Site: brandenburg
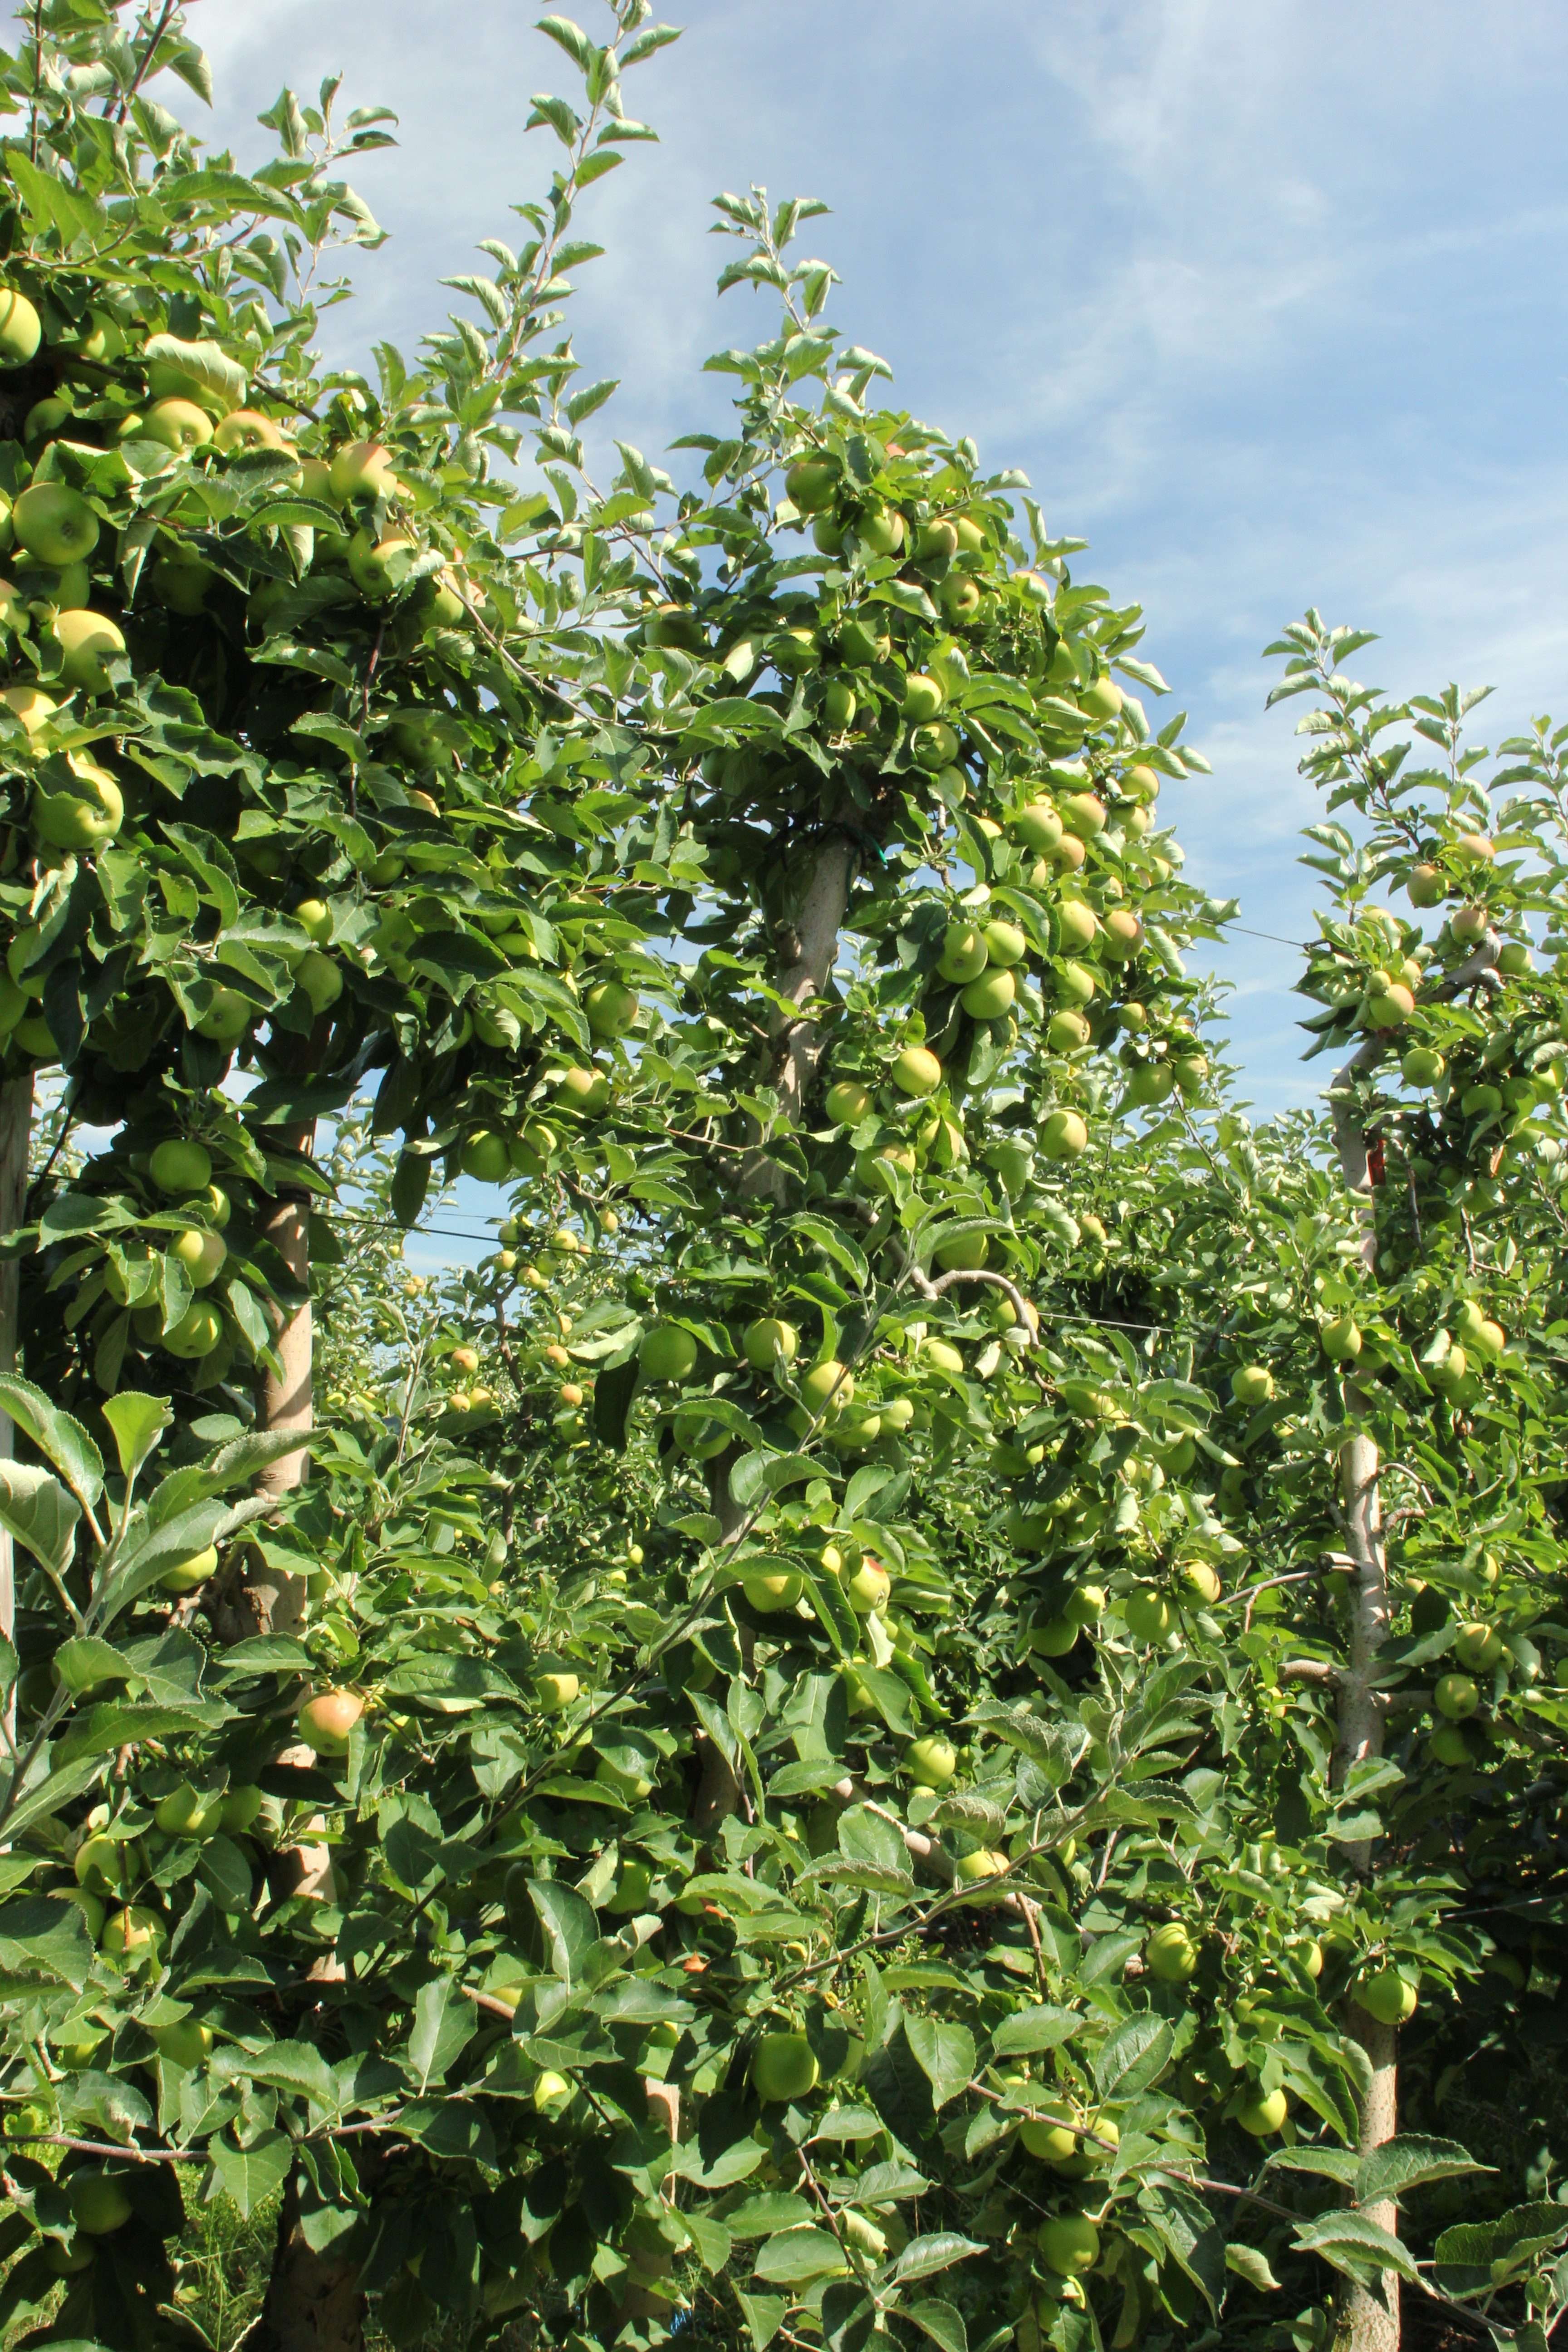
Growth stage (BBCH 77): Development of fruit